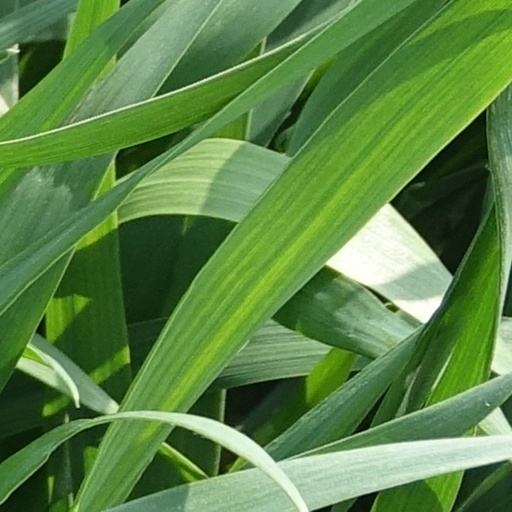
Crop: wheat